Peyton Manning

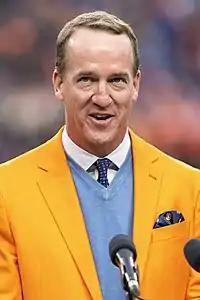
Manning in 2021

Peyton Williams Manning (born March 24, 1976) is an American former professional football quarterback who played in the National Football League (NFL) for 18 seasons. Nicknamed "the Sheriff", he spent 14 seasons with the Indianapolis Colts and four with the Denver Broncos. Manning is considered one of the greatest quarterbacks of all time. A member of the Manning football dynasty, he is the second son of former NFL quarterback Archie Manning, older brother of former NFL quarterback Eli Manning, and uncle of Texas Longhorns quarterback Arch Manning. He played college football for the Tennessee Volunteers, winning the Maxwell, Davey O'Brien, and Johnny Unitas Golden Arm awards as a senior en route to victory in the 1997 SEC Championship Game.